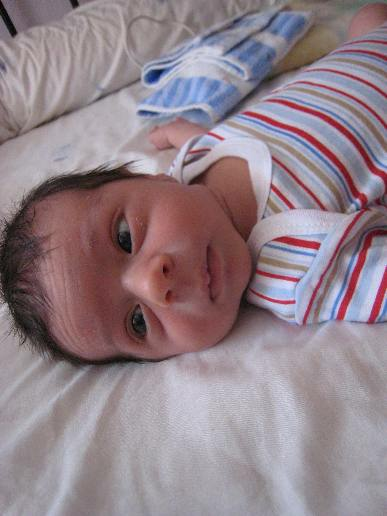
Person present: Yes